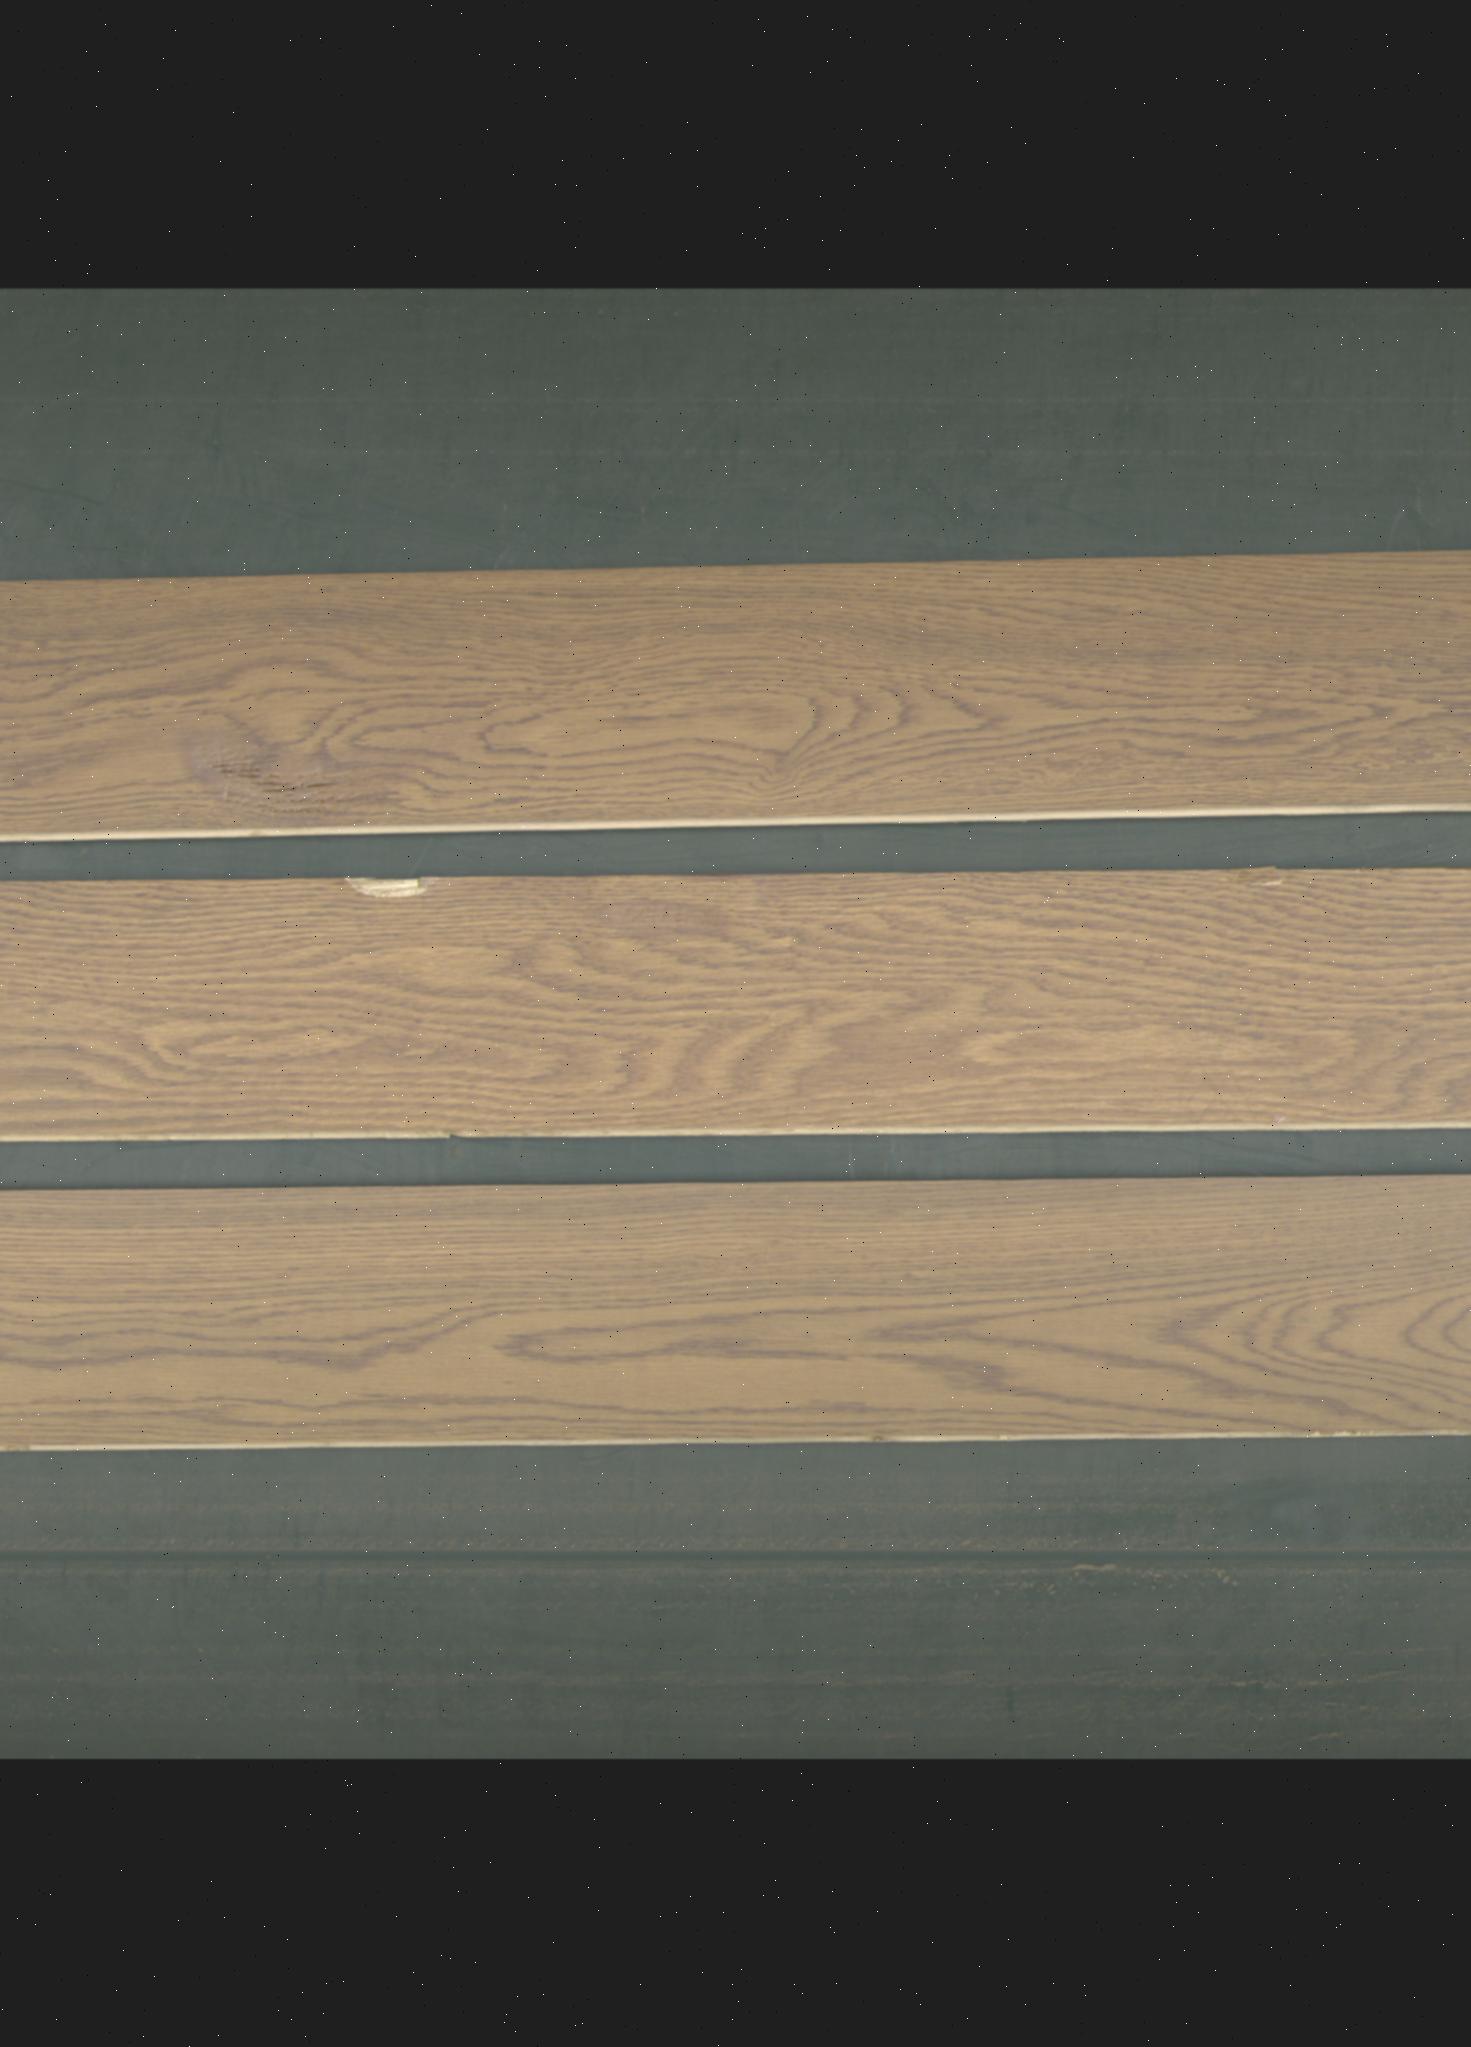
Label: mixers